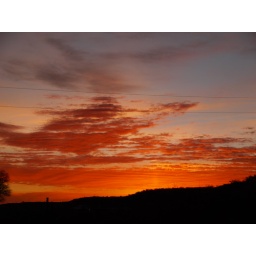
Sunrise in Elgin - it was actually more pink than orange